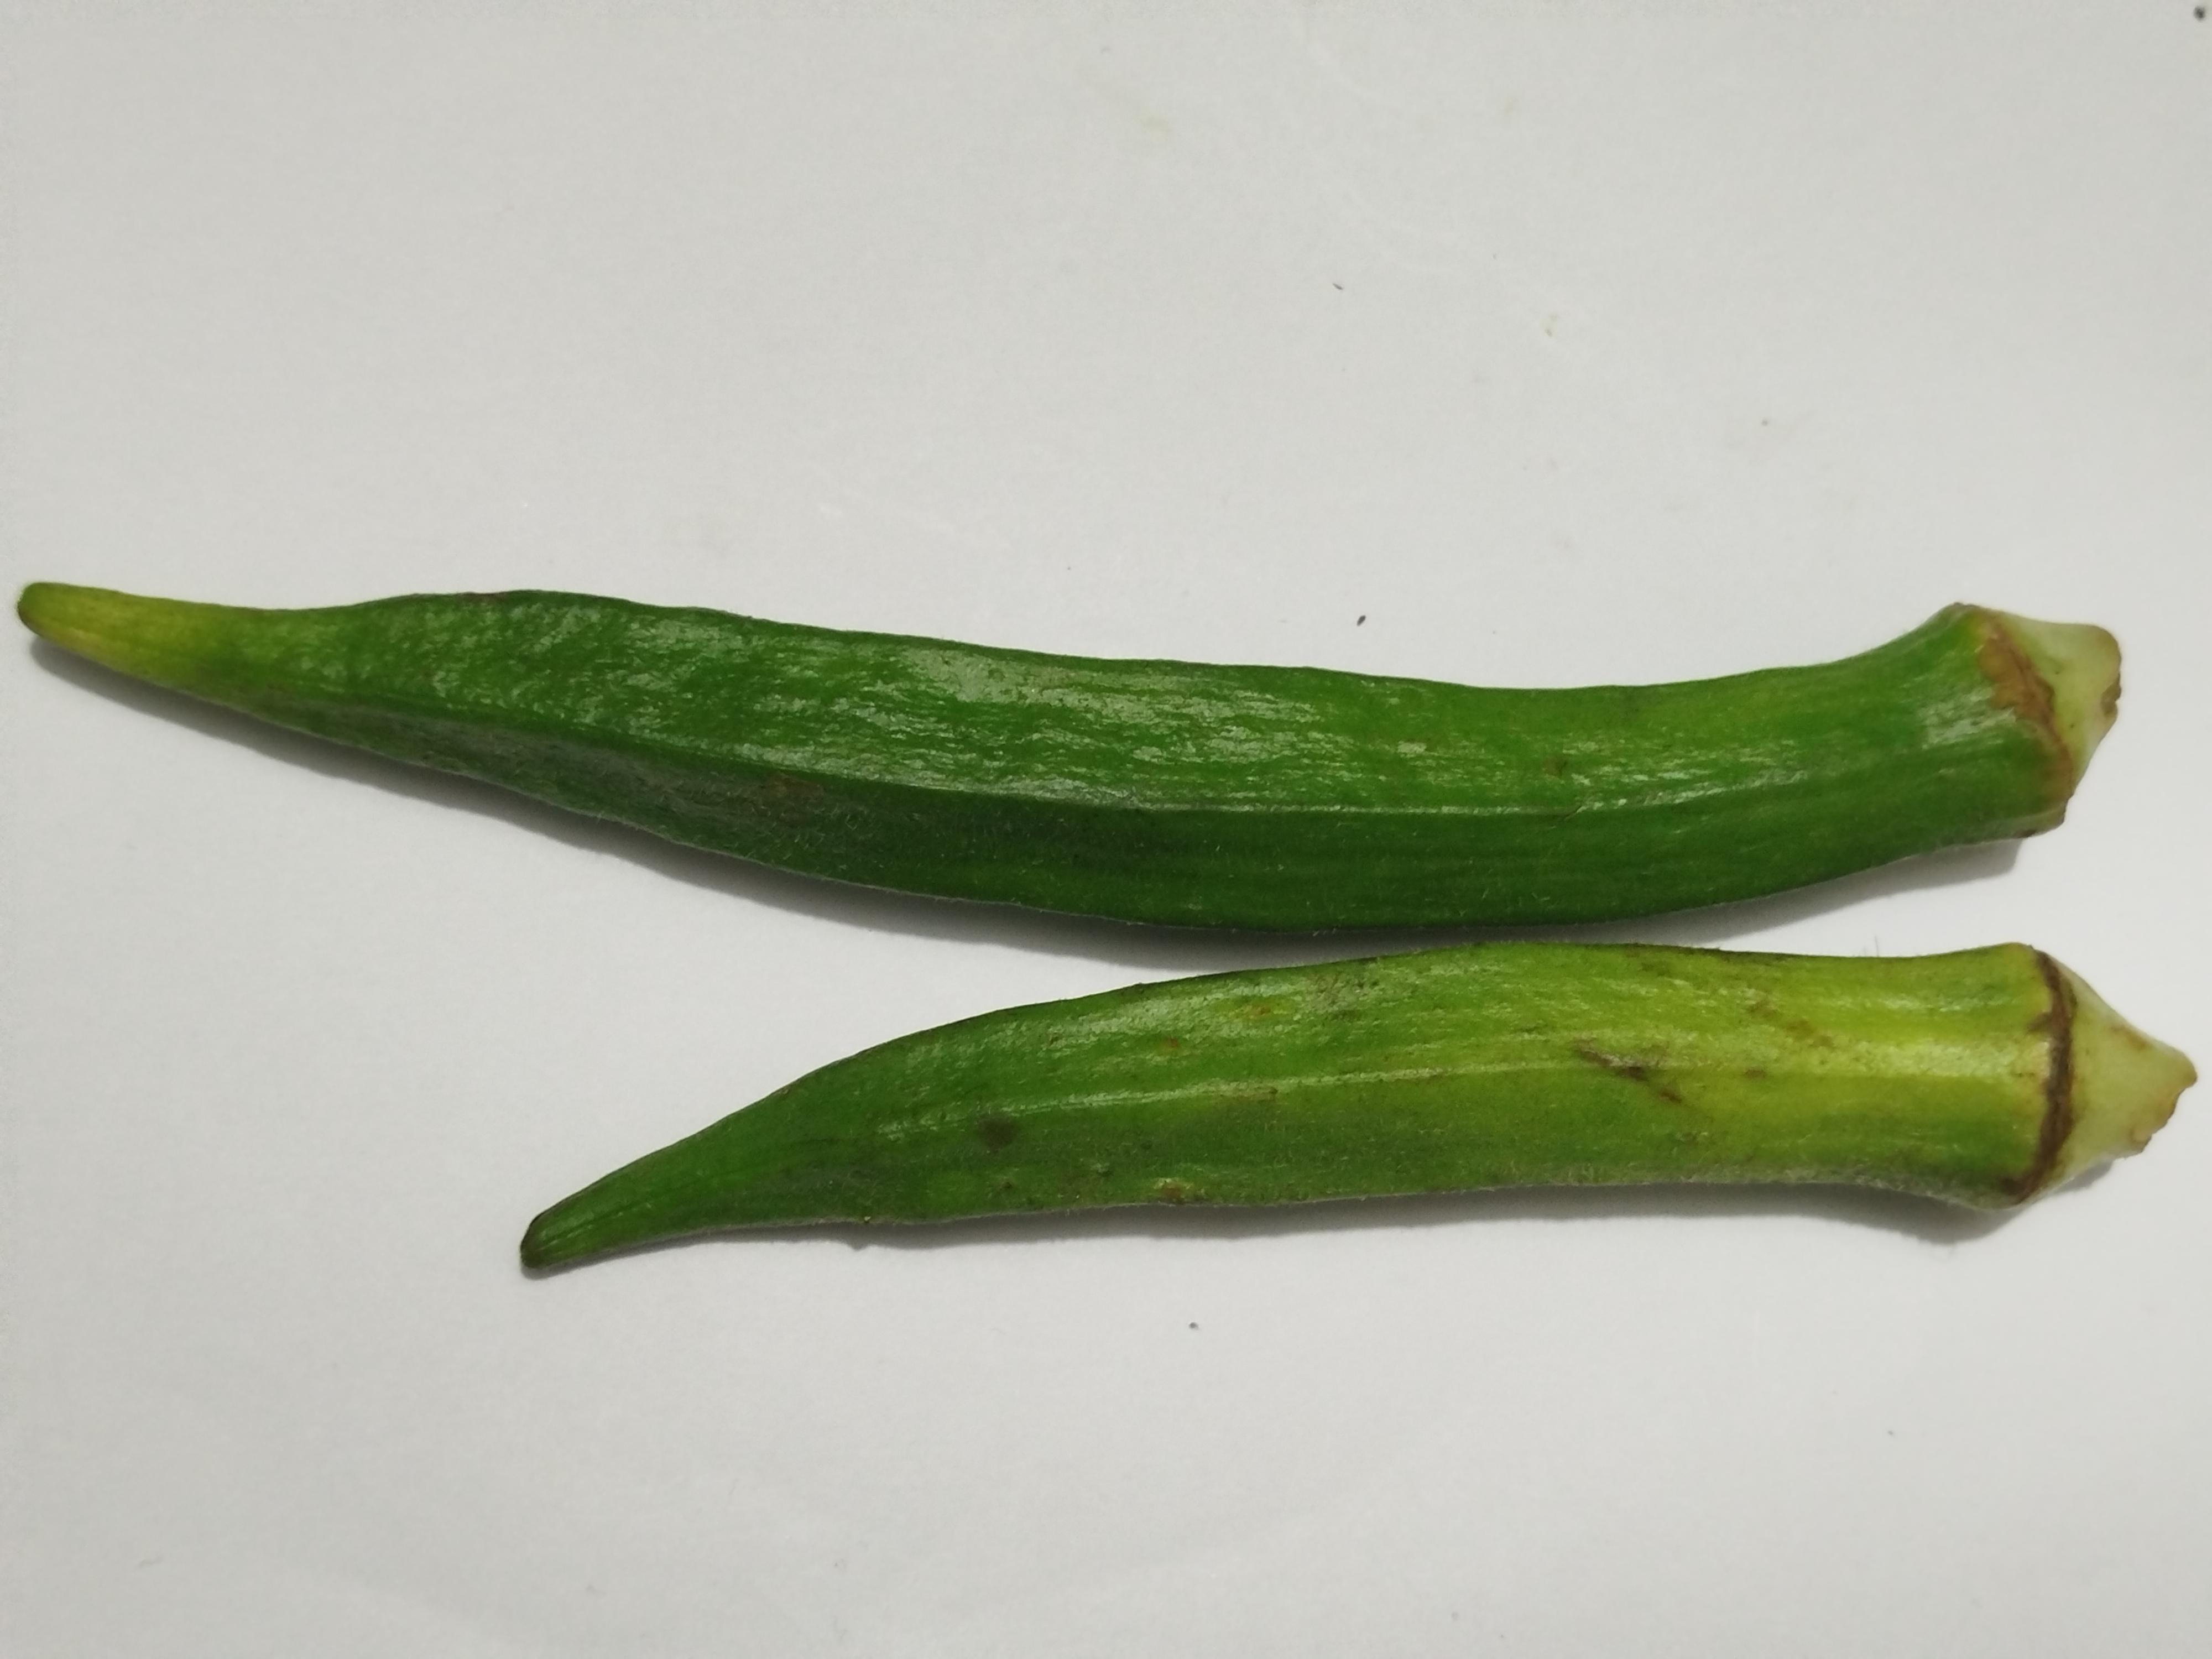
Label: Ladies finger